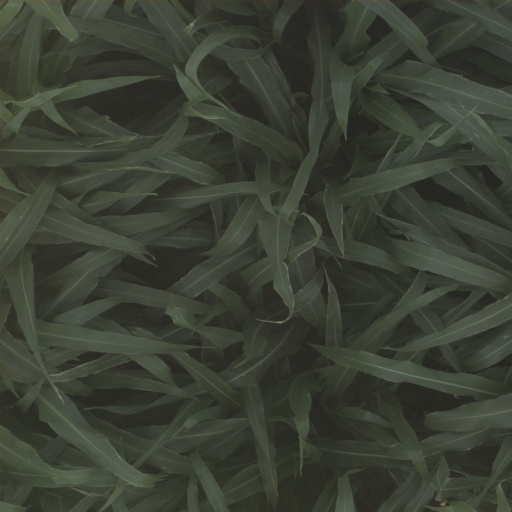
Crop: sorghum